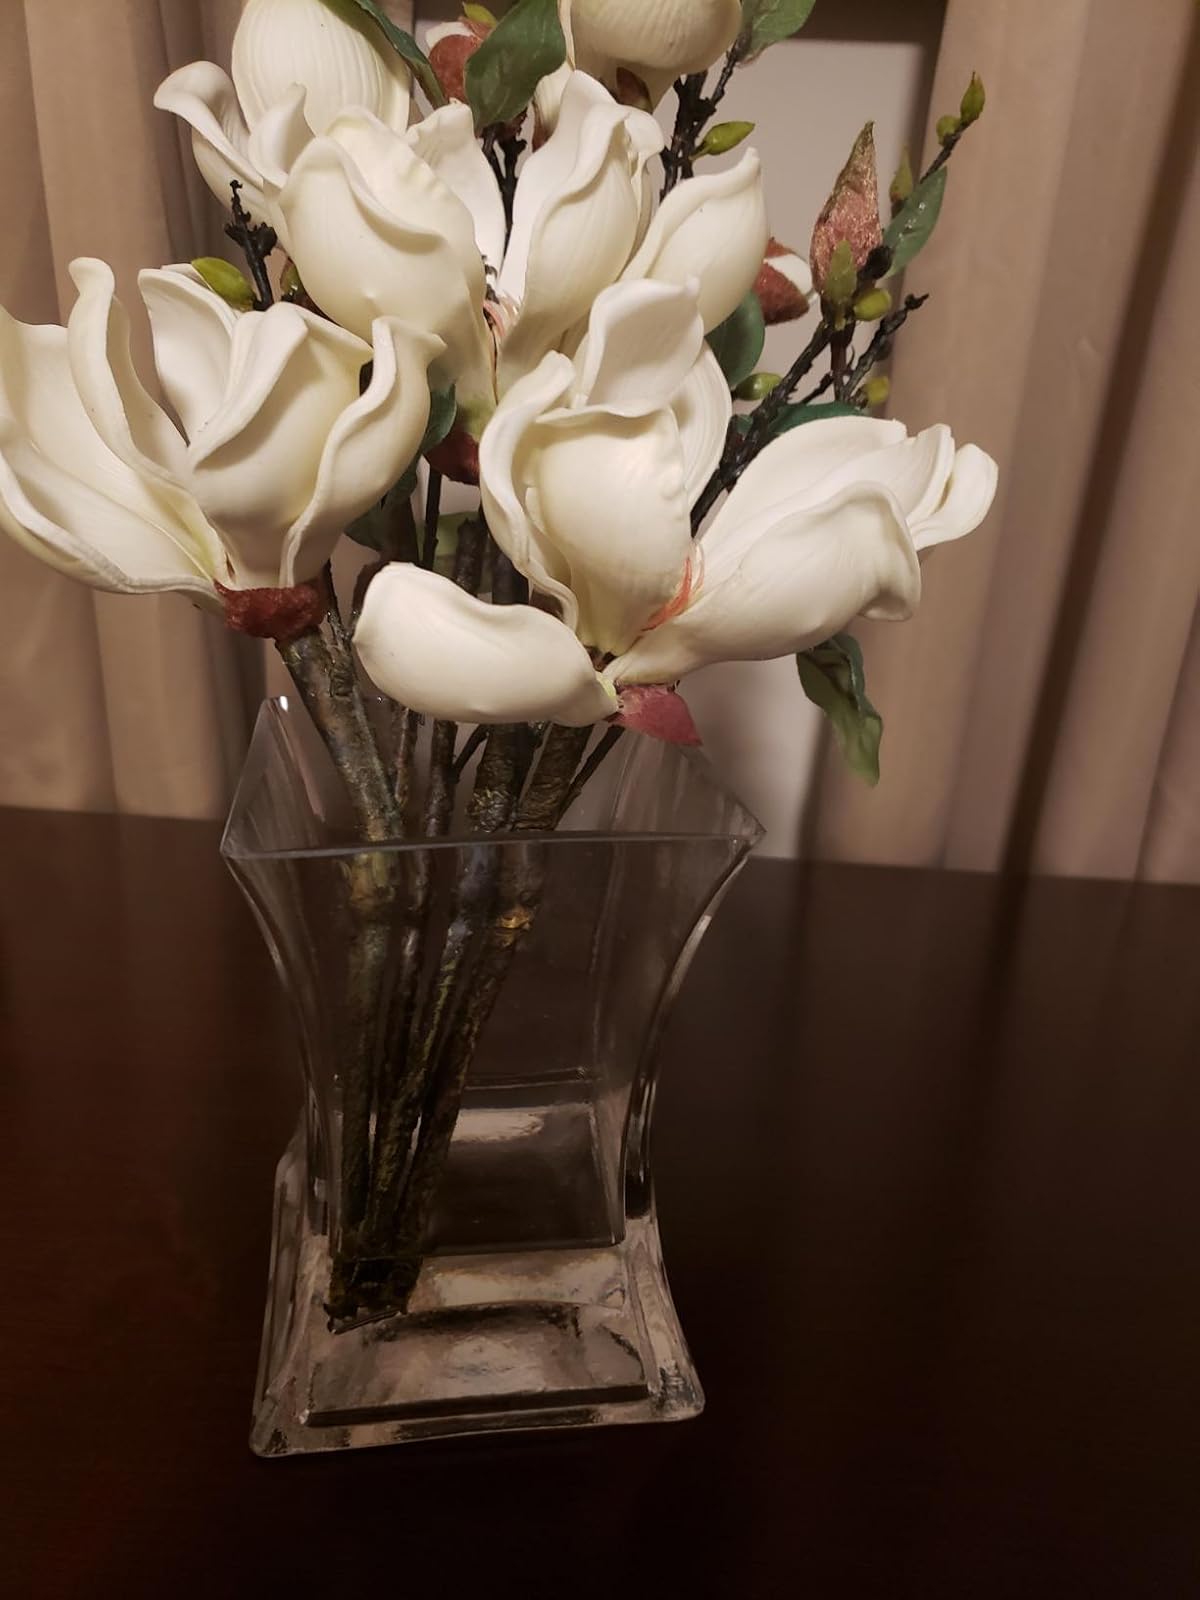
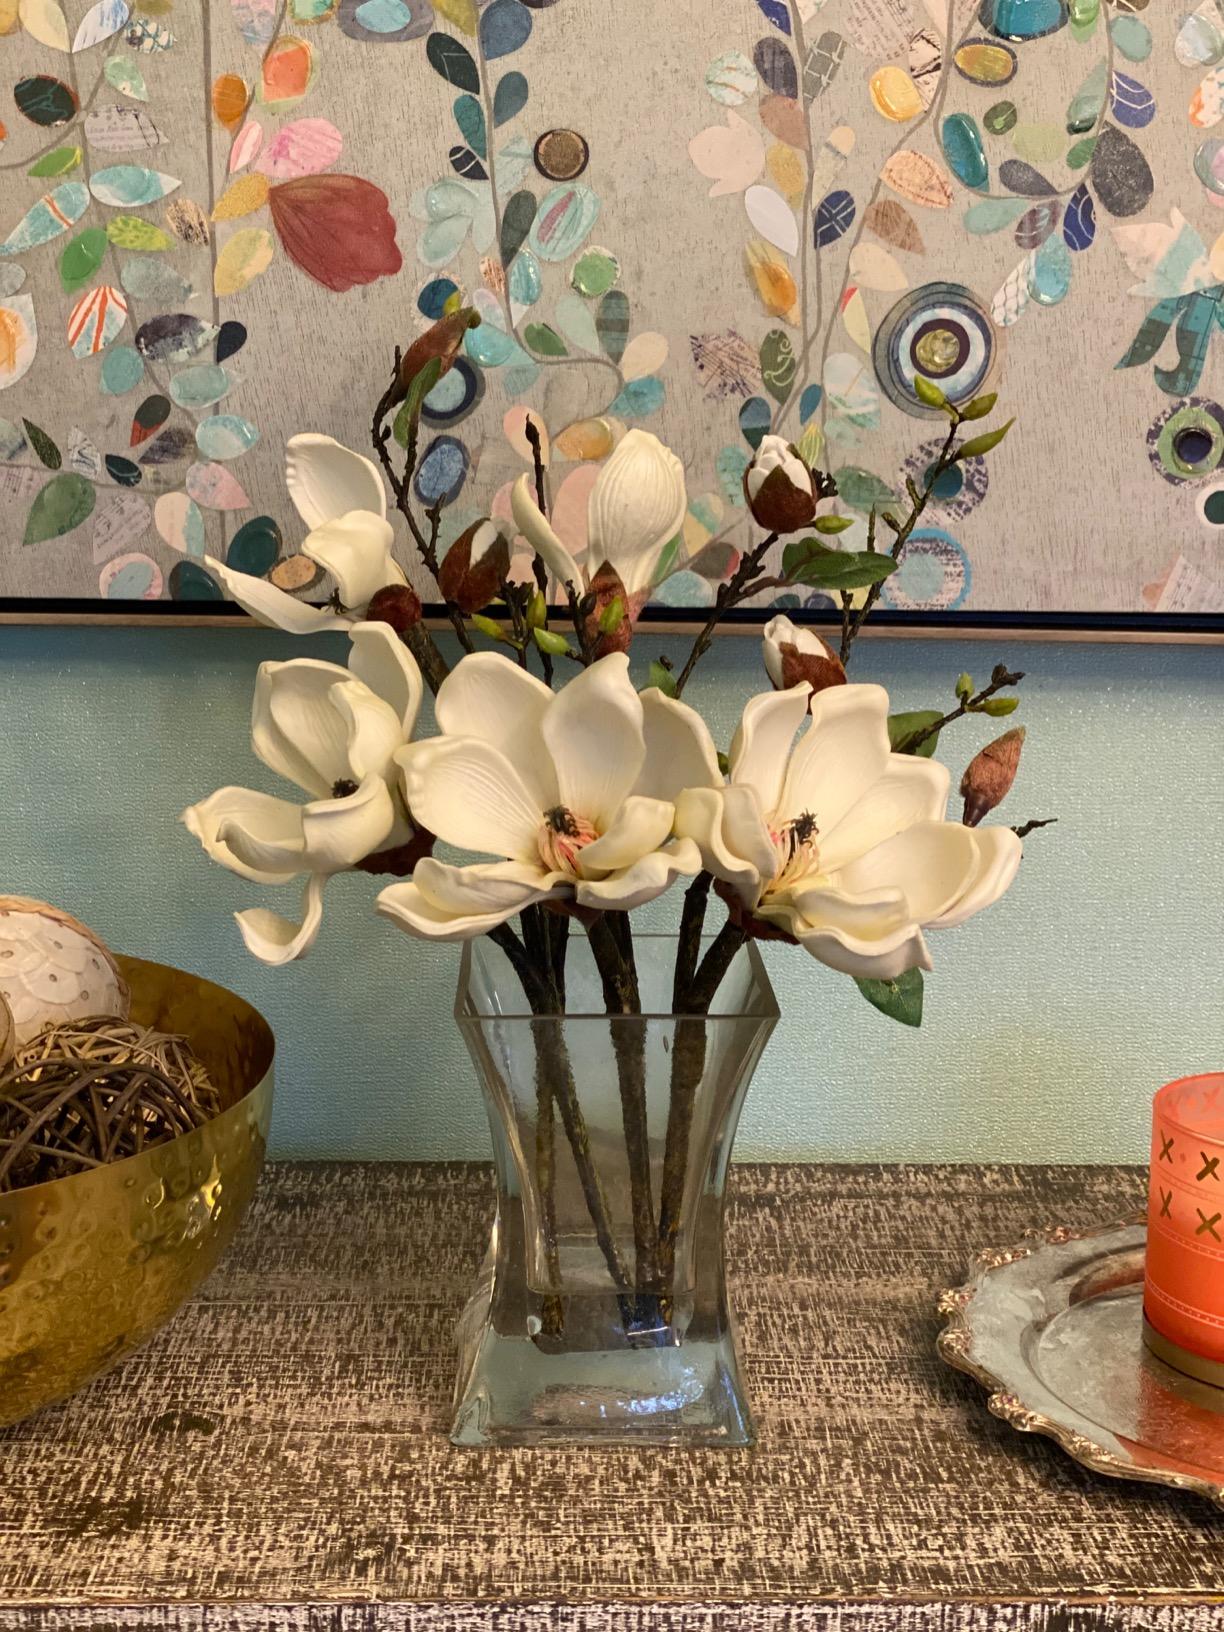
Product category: vase
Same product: yes